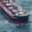
Label: ship